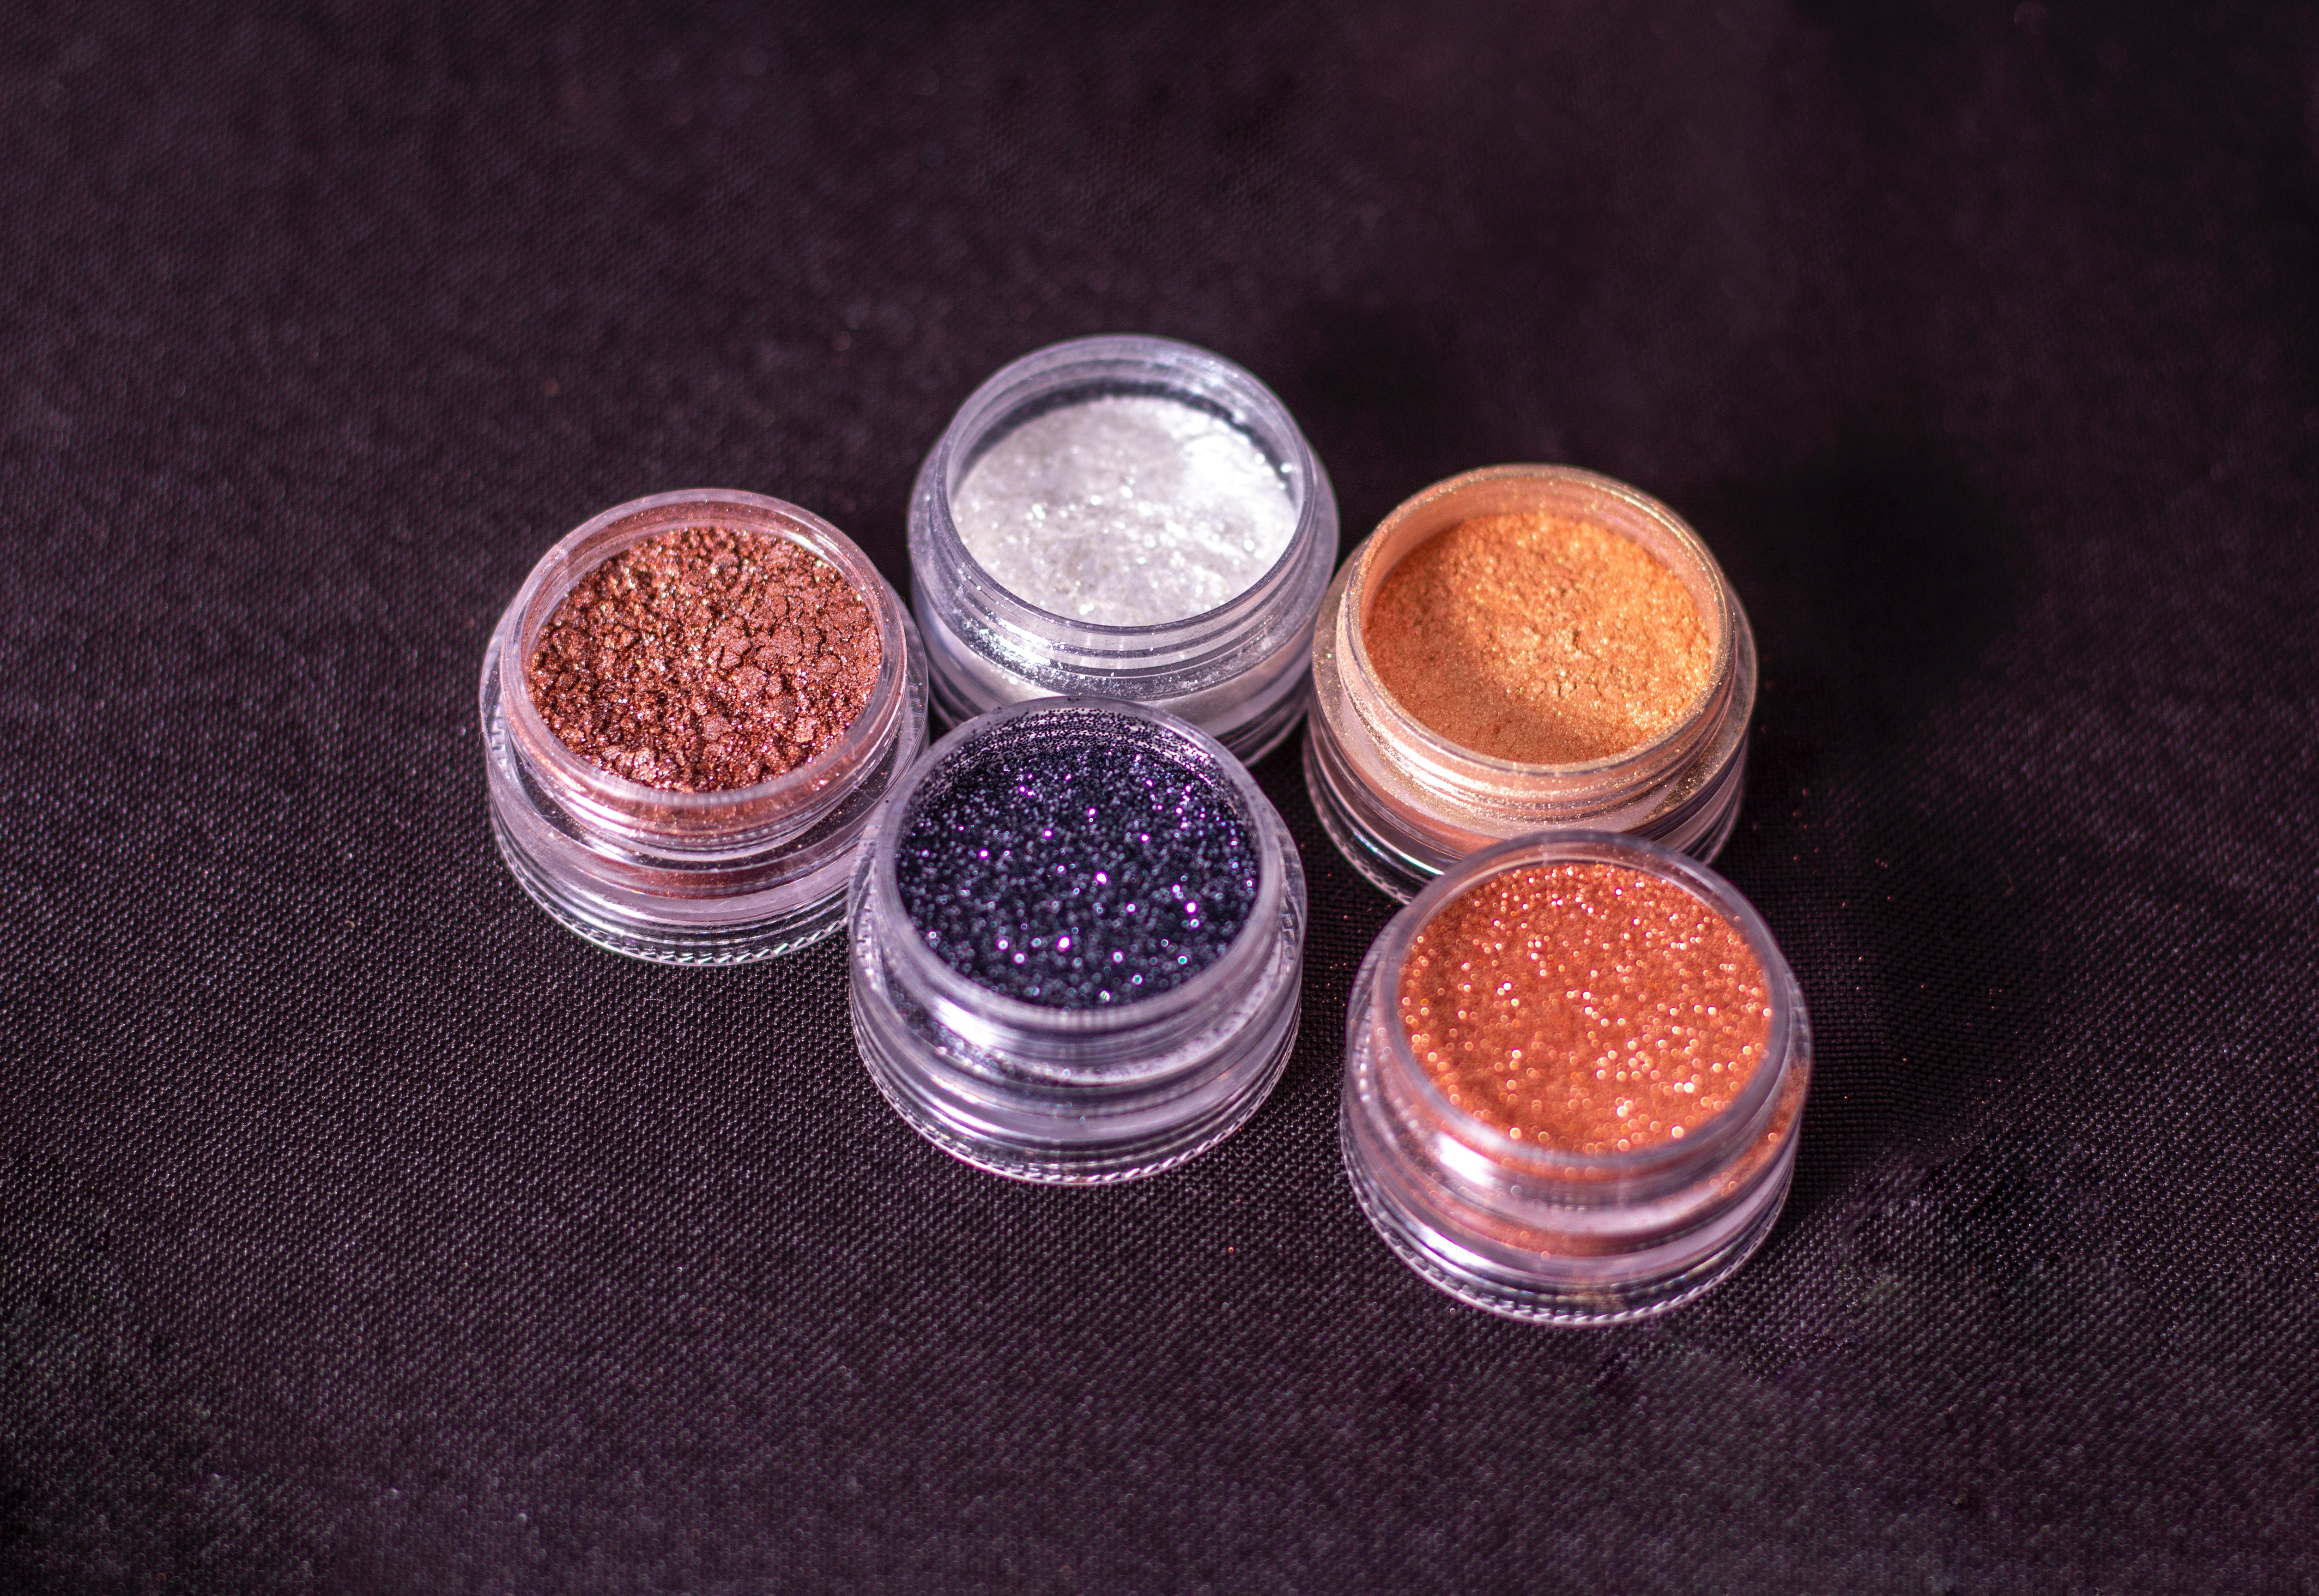
glitter, product, eye, eye shadow, brown, violet, organ, metal, silver, Material property, fashion accessory, cosmetics